Opa Sanganté

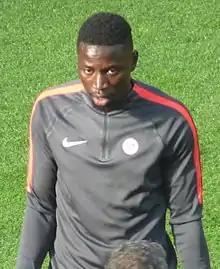
Sanganté with Châteauroux in 2018

Opa Sanganté (born 1 February 1991) is a professional footballer who plays as a midfielder for French club Dunkerque. Born in Senegal, he plays for the Guinea-Bissau national team.